Nail polish

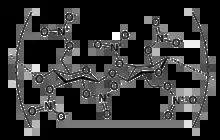
Nitrocellulose is a film-forming polymer that is the main ingredient in most nail polishes.

Modern nail polish consists predominately of a film-forming polymer dissolved in a volatile organic solvent. The most common polymer is nitrocellulose, although the more expensive cellulose acetates such as CAB are claimed to give better performance. In gel nail varnish, the polymer is usually some sort of acrylate copolymer. The solvents are commonly butyl acetate or ethyl acetate. Low levels of various additives are included to give the desired finish: